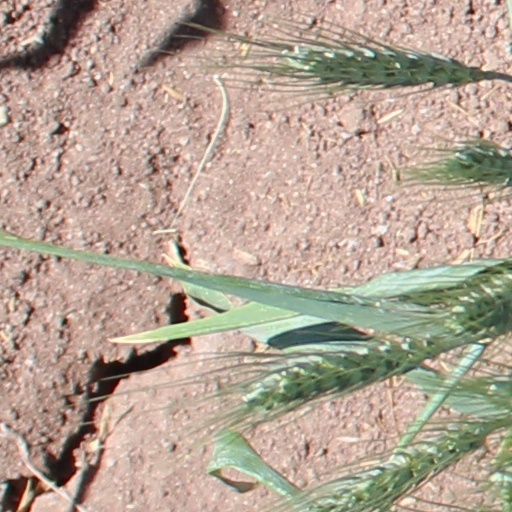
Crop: wheat